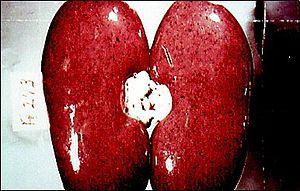
La peste porcine classique est une maladie virale contagieuse qui touche les suidés, sans être transmissible à l'homme